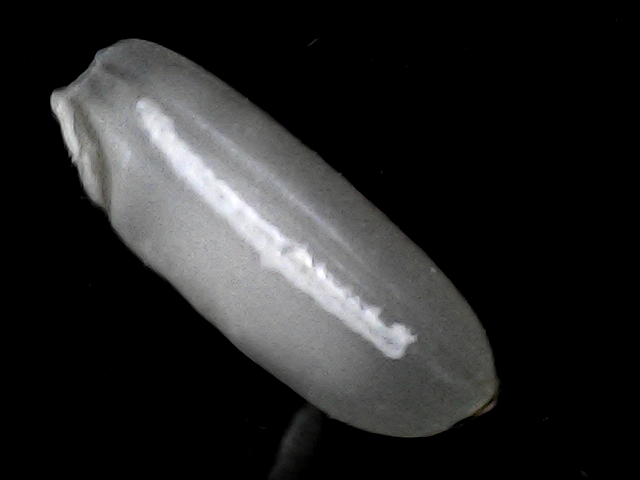
Rice variety: BRRI74